Shubert Theatre (Broadway)

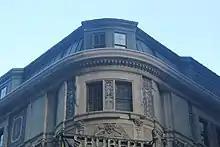
Window above the curved corner

As the Shuberts were developing theaters in the early 1910s, theatrical producer Winthrop Ames was planning to build a replacement for the New Theatre. Though the New had been completed in 1909, Ames and the theater's founders saw the venue, on the Upper West Side, as being too large and too far away from Times Square. The New Theatre's founders acquired several buildings at 219–225 West 44th Street and 218–230 West 45th Street in March 1911, for the construction of a "new New Theatre" there. The theater would have contained a private alley to the east. The project was canceled in December 1911, after the site had been cleared, when Ames announced he would build the Little Theatre (now the Hayes Theater) across 44th Street. The New Theatre's founders cited the difficulty of finding a director for the new New Theatre, as well as possible competition with Ames's Little Theatre.